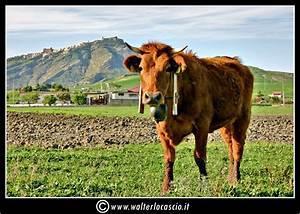
cow